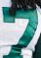
Number: 7